Changbin, Taitung

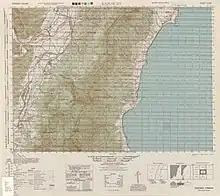
Map of the region including the Changbin area (1944)

Changbin Township is a rural township in Taitung County, Taiwan. It is the northernmost township in Taitung County. The population of the township consists mainly of the Amis people with a Kavalan minority.